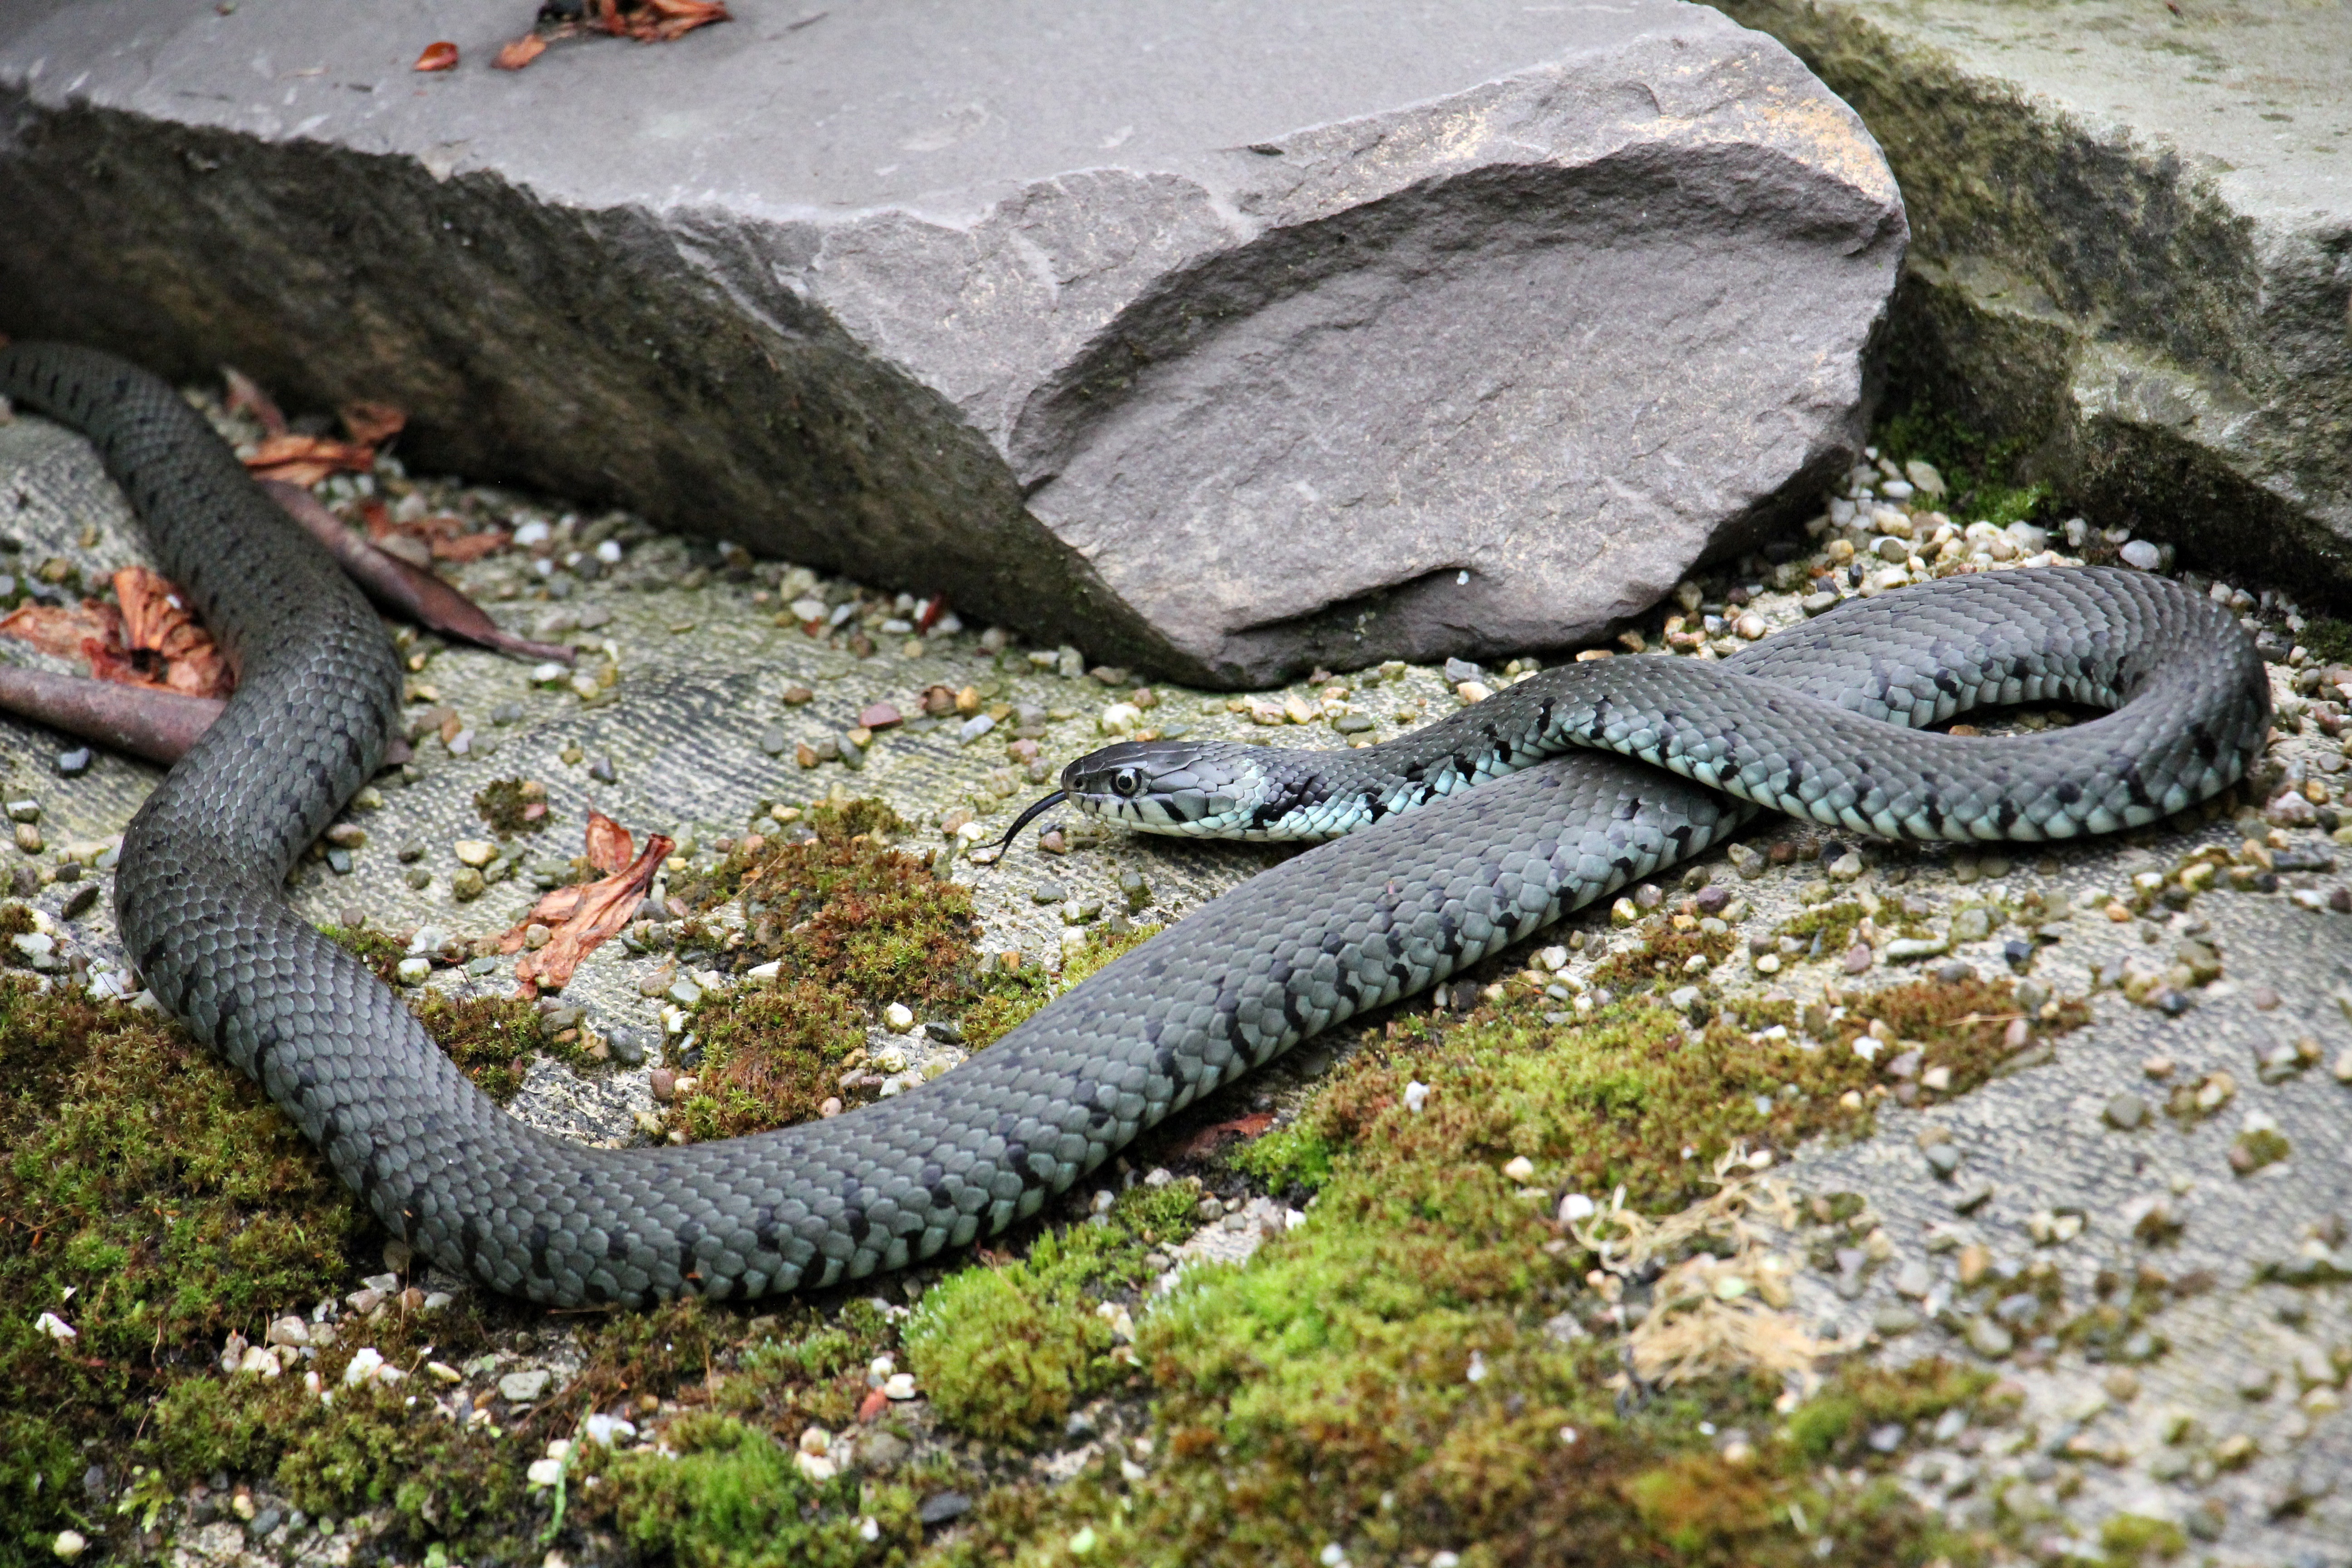
nature, wildlife, reptile, scale, yellow, fauna, animals, snake, vertebrate, natter, species, animal world, protected, serpent, snakehead, grass snake, water snake, elapidae, non hazardous, garter snake, american alligator, colubridae, sidewinder, scaled reptile, lacertidae, hognose snake, anguidae